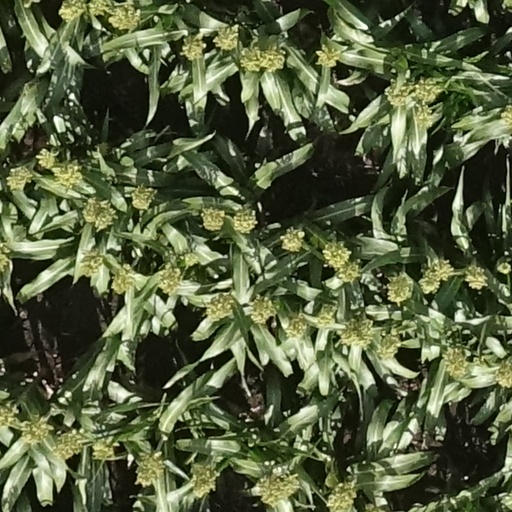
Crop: sorghum